Dallas (TV series)

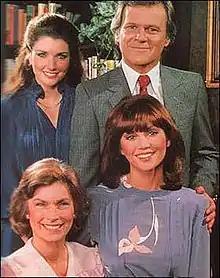
The Barnes-Wentworth family. Clockwise from top right: Cliff Barnes, Pamela Barnes Ewing, Rebecca Barnes Wentworth and Katherine Wentworth.

During its 14-year run, "Dallas" saw several actors appearing in supporting roles. The most notable include: